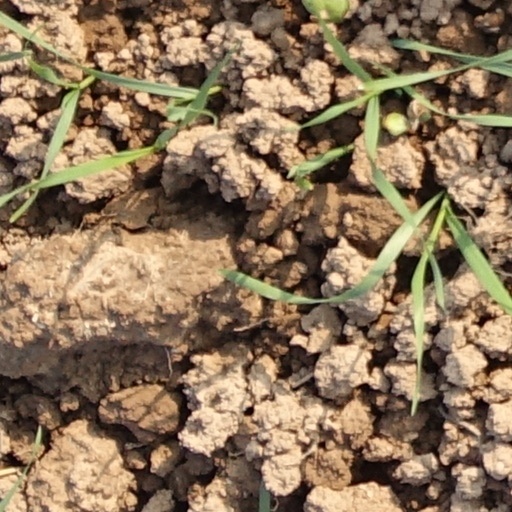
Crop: wheat